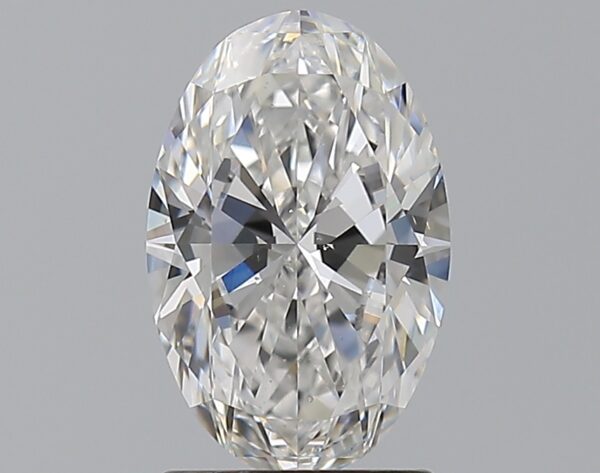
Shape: oval
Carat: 1.5
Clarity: VS2
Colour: E
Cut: EX
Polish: EX
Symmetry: EX
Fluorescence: F
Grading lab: GIA
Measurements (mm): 9.57 x 6.2 x 3.75